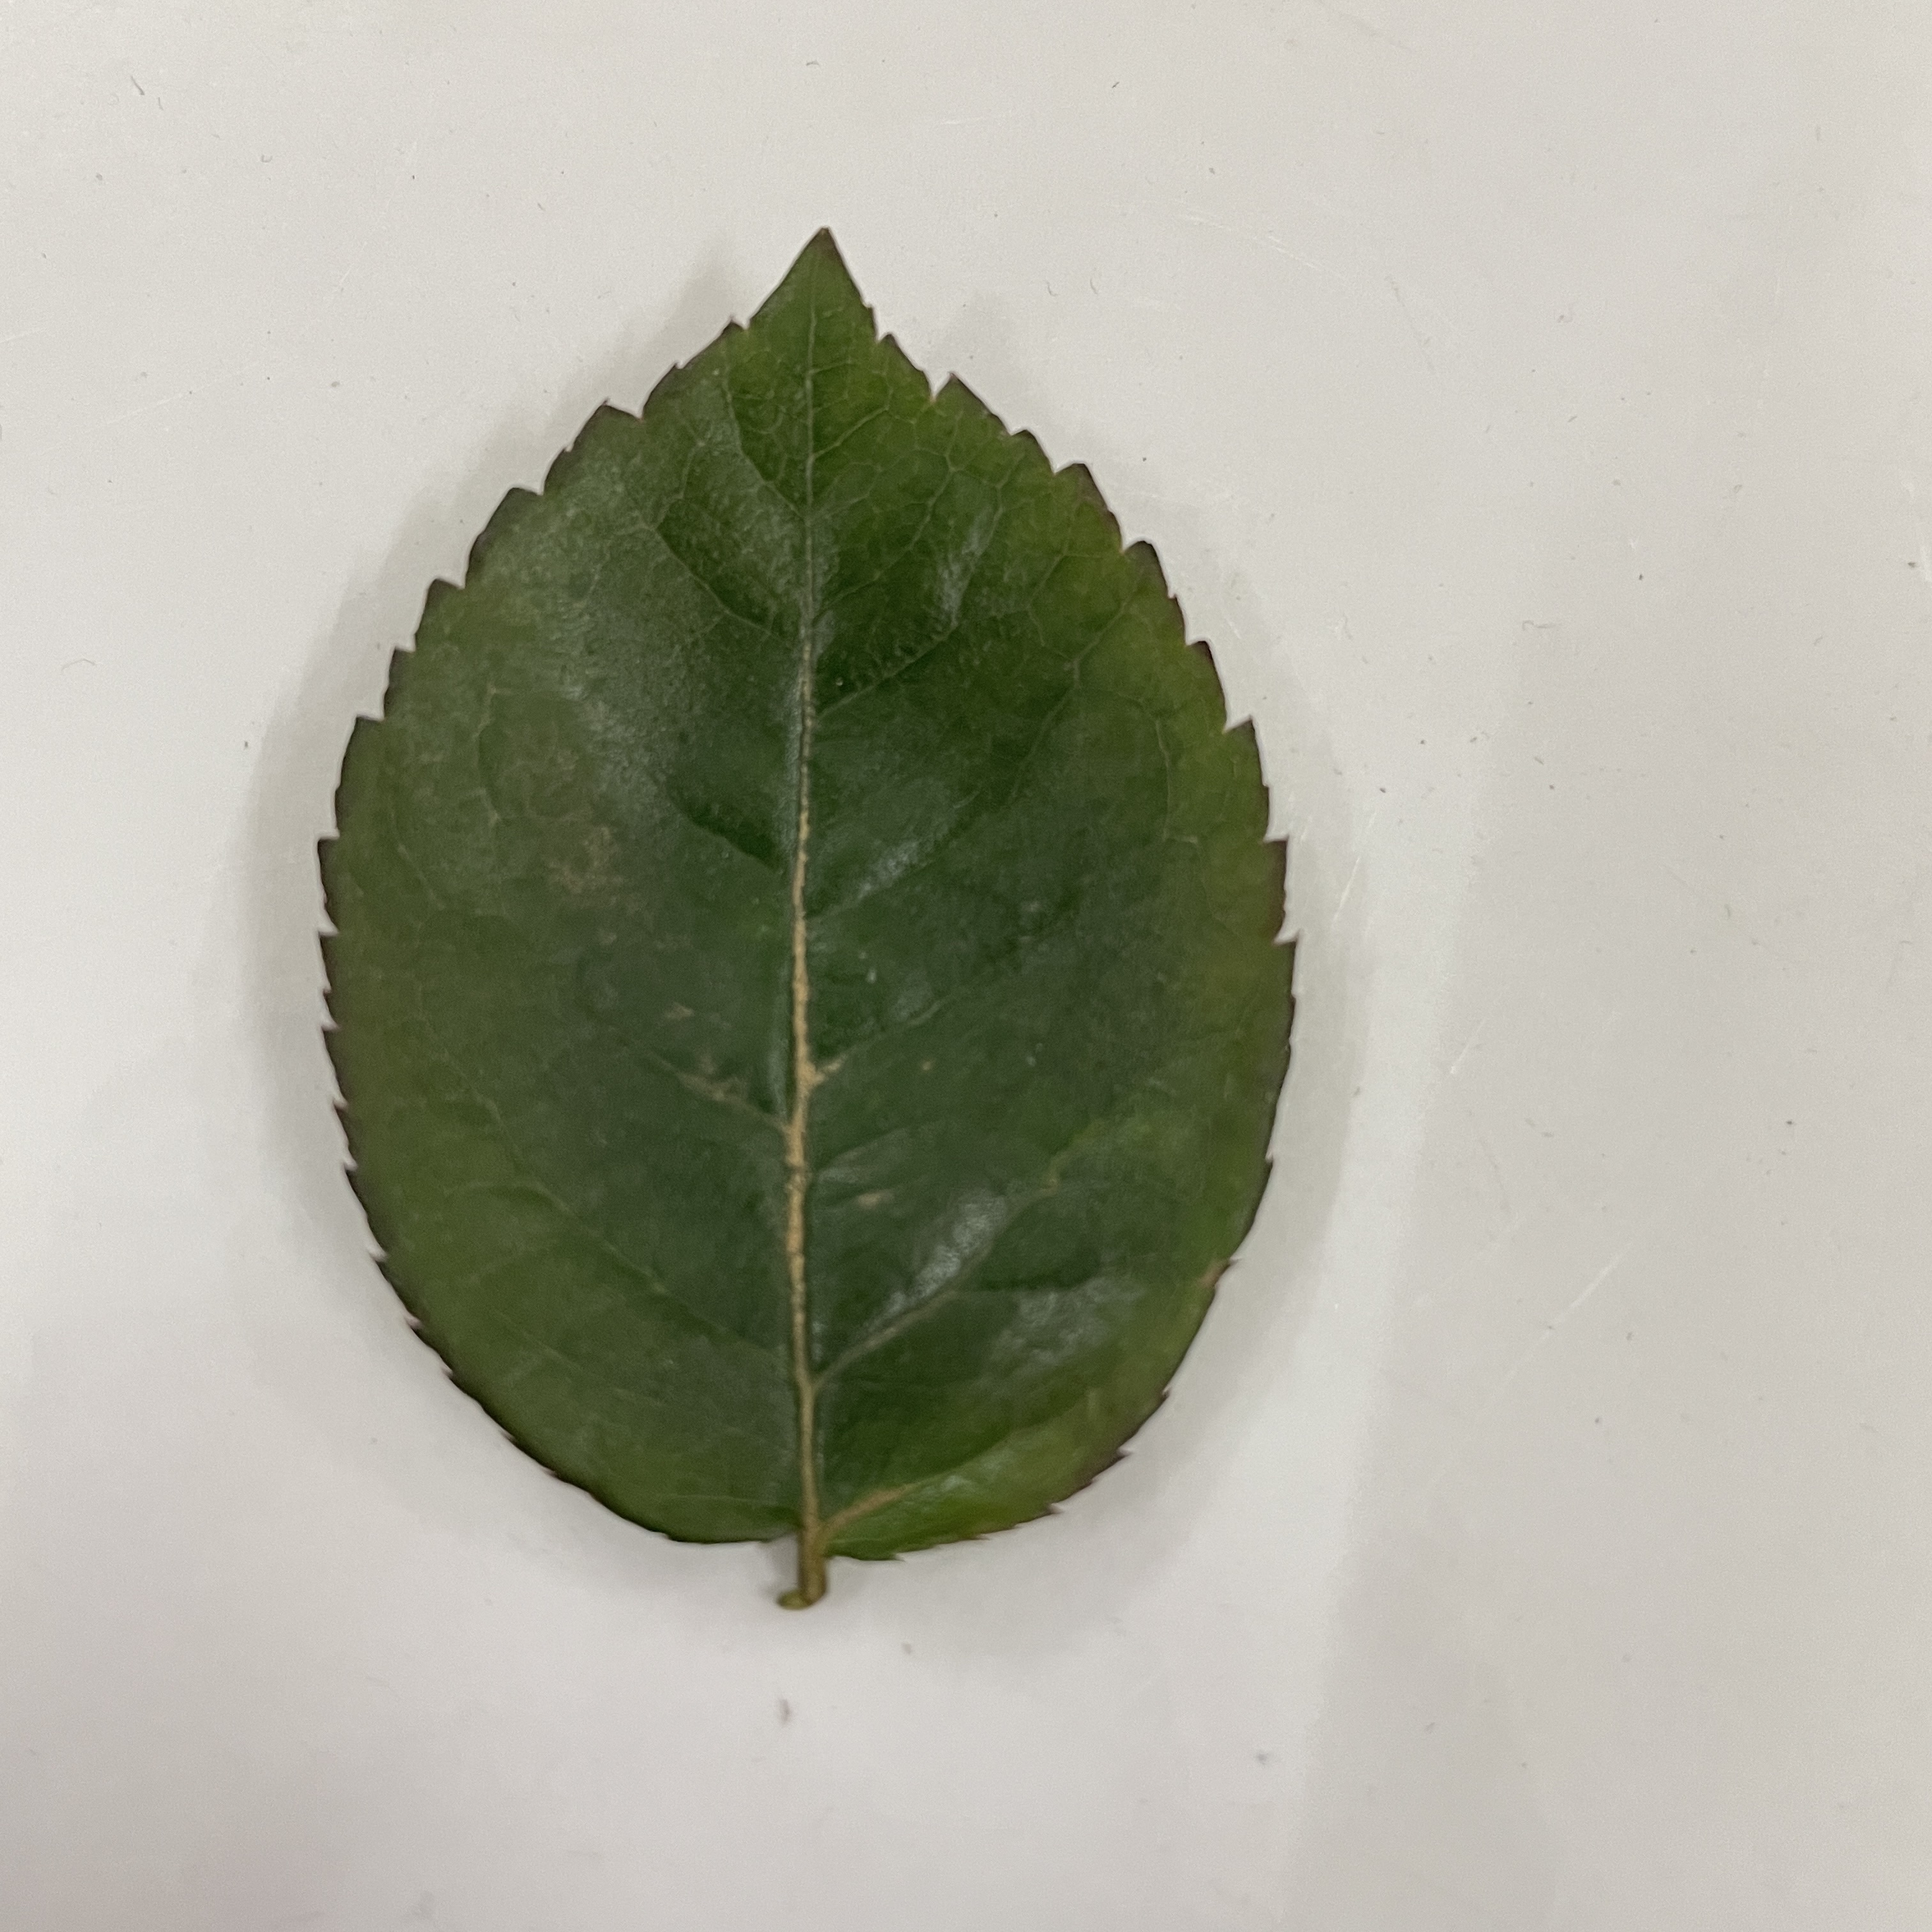
Label: Healthy Leaf